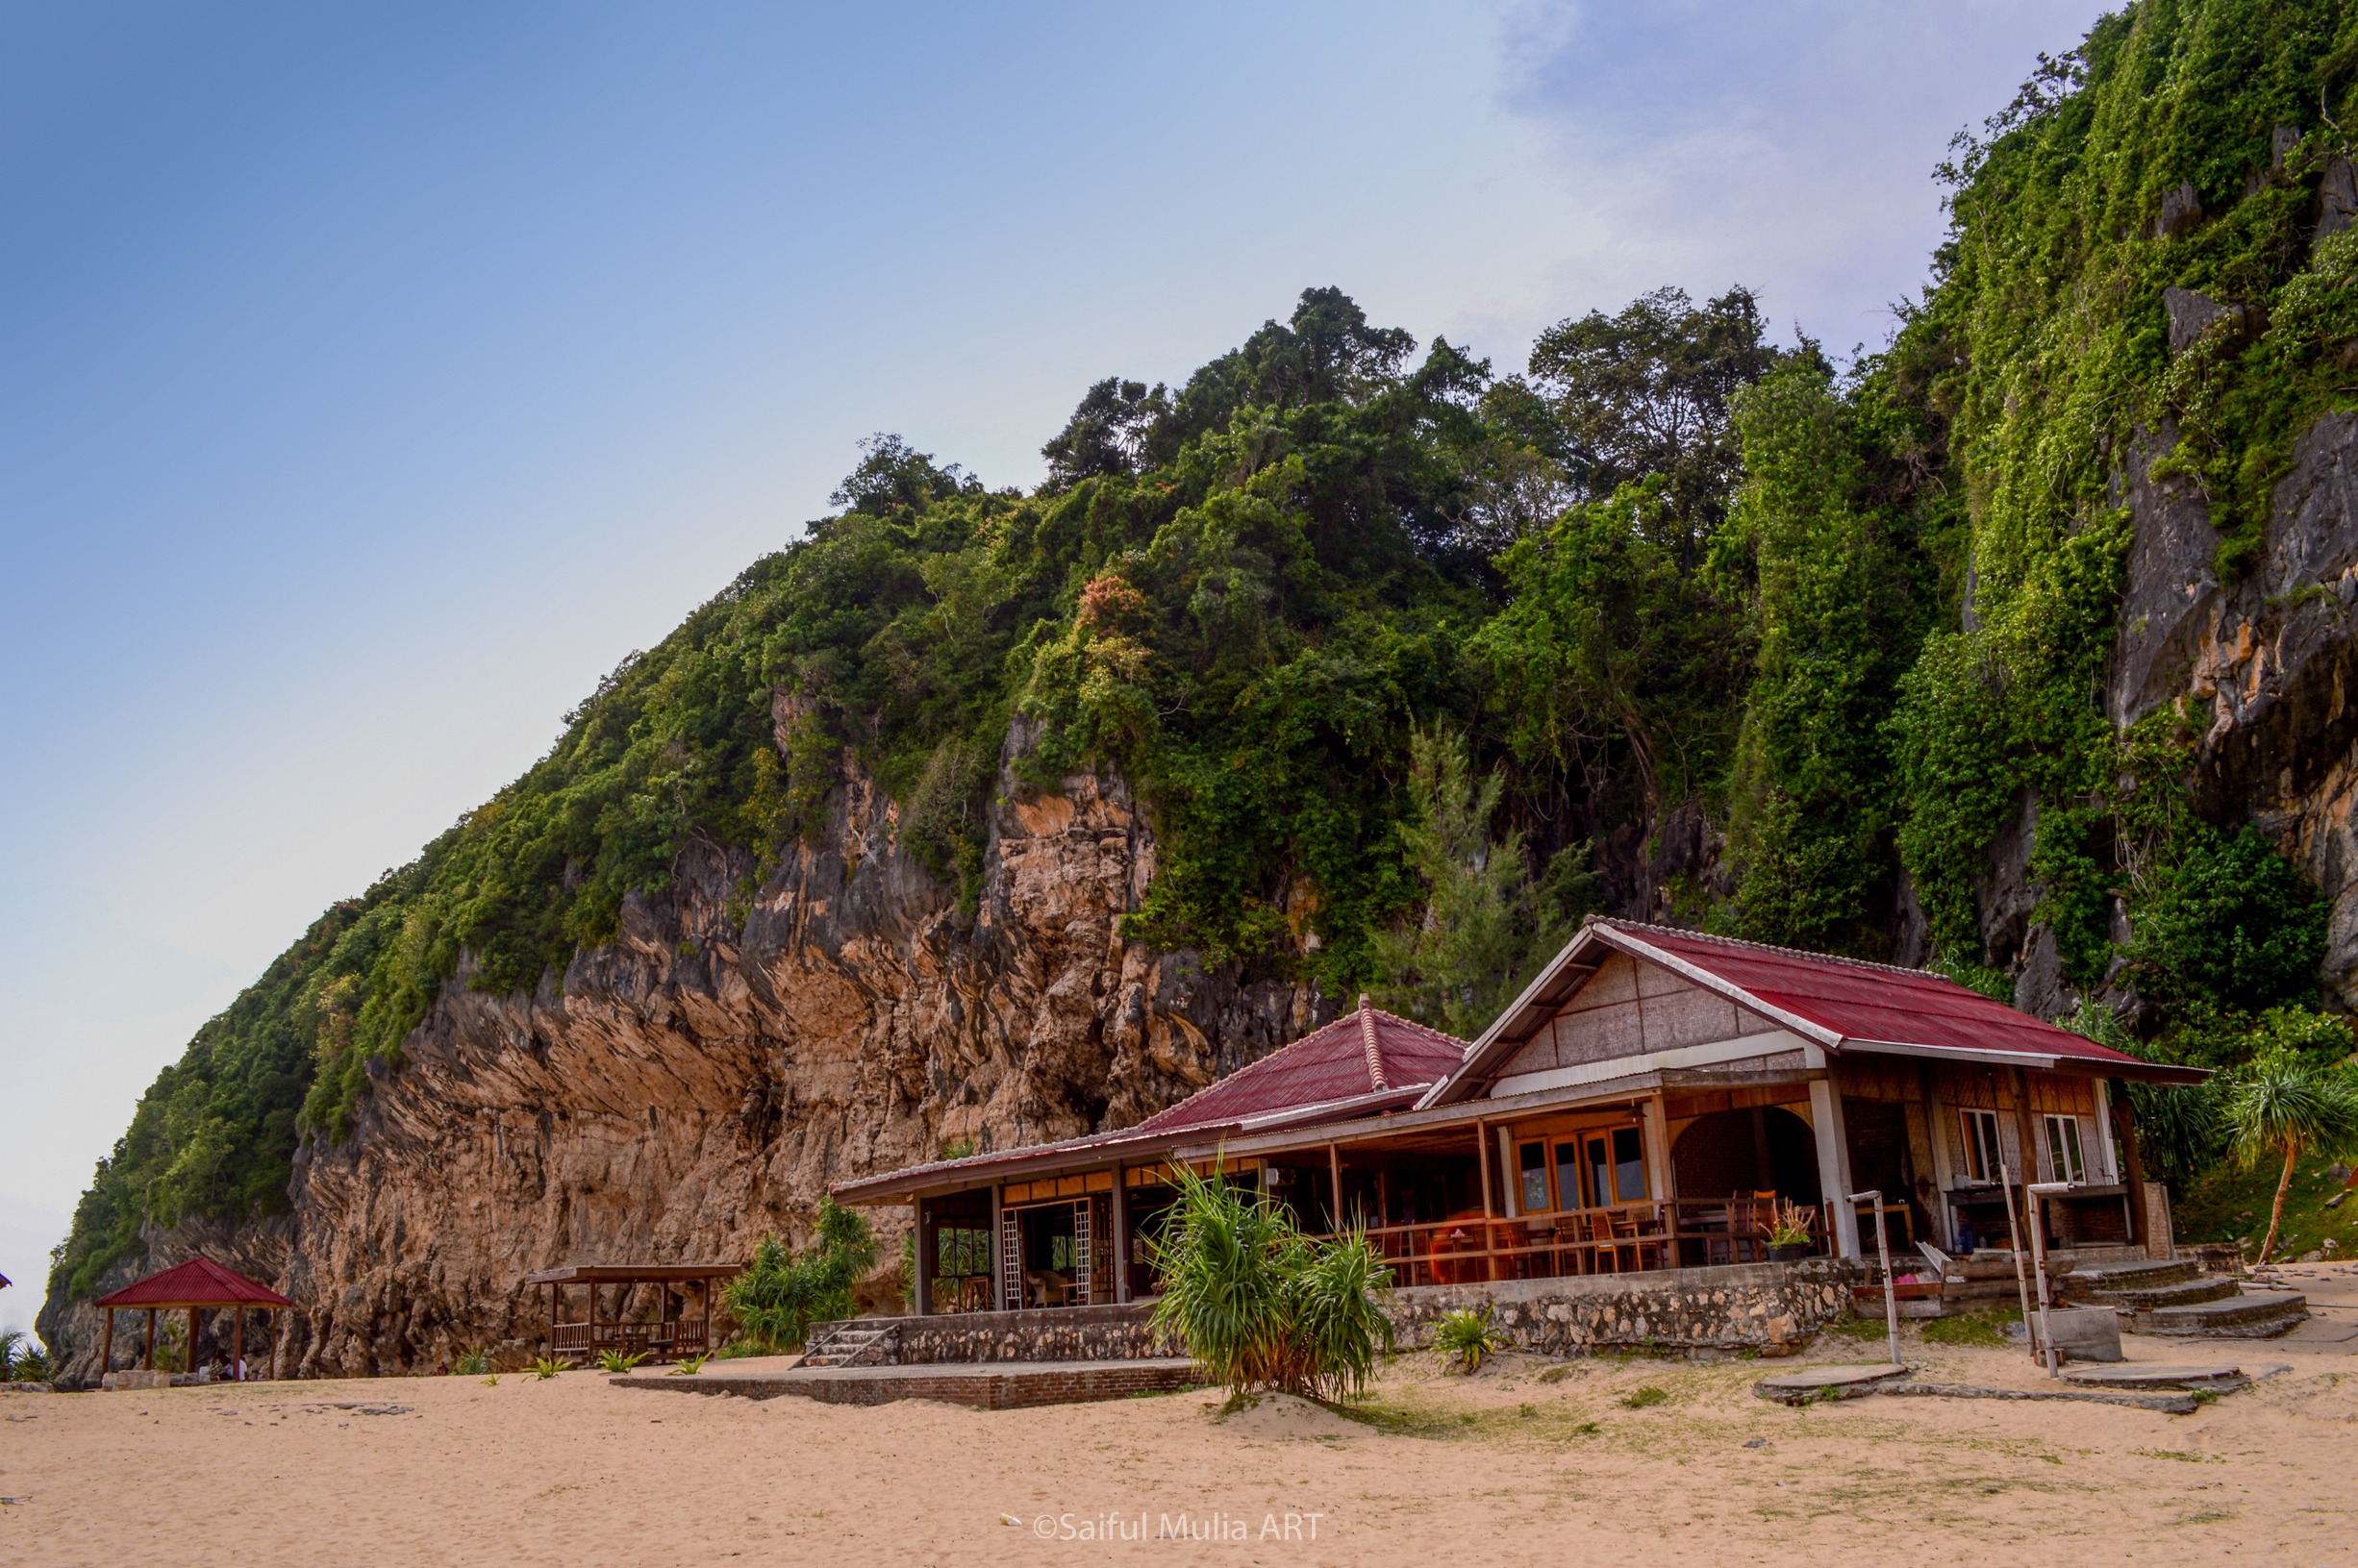
beach, landscape, sea, coast, nature, sky, hill, vacation, hut, village, jungle, bay, tourism, greenery, hills, resort, geographical feature, aceh, laut lampuuk